Guillaume Nicloux

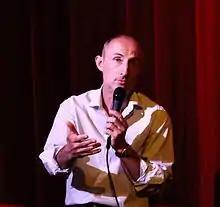
Guillaume Nicloux in 2014

Guillaume Nicloux (born 3 August 1966) is a French novelist, director and actor. He is the founder of the theatre company La Troupe. He has written crime fiction and directed films for cinema and French television.